Douglas County, Missouri

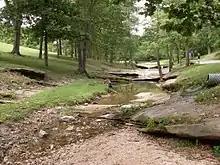
Roadside park in Mill Hollow adjacent to Route 5 north of Ava

As of the census of 2000, there were 13,084 people, 5,201 households, and 3,671 families residing in the county. The population density was . There were 5,919 housing units at an average density of . The racial makeup of the county was 96.86% White, 0.11% Black or African American, 0.95% Native American, 0.21% Asian, 0.02% Pacific Islander, 0.17% from other races, and 1.69% from two or more races. Approximately 0.84% of the population were Hispanic or Latino of any race. Among the major first ancestries reported in Douglas County are 31.3% American, 13.2% English, 12.3% German, and 9.7% Irish.